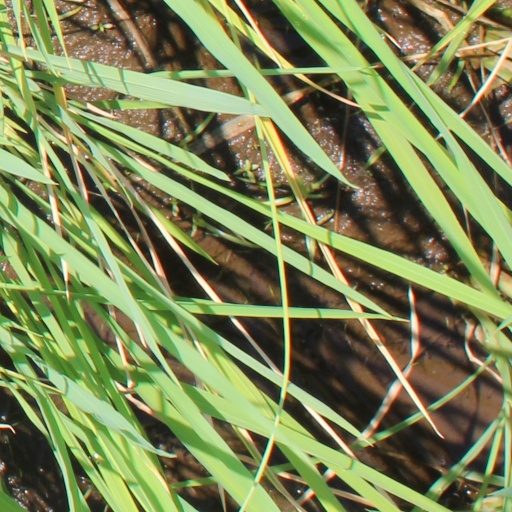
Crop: rice